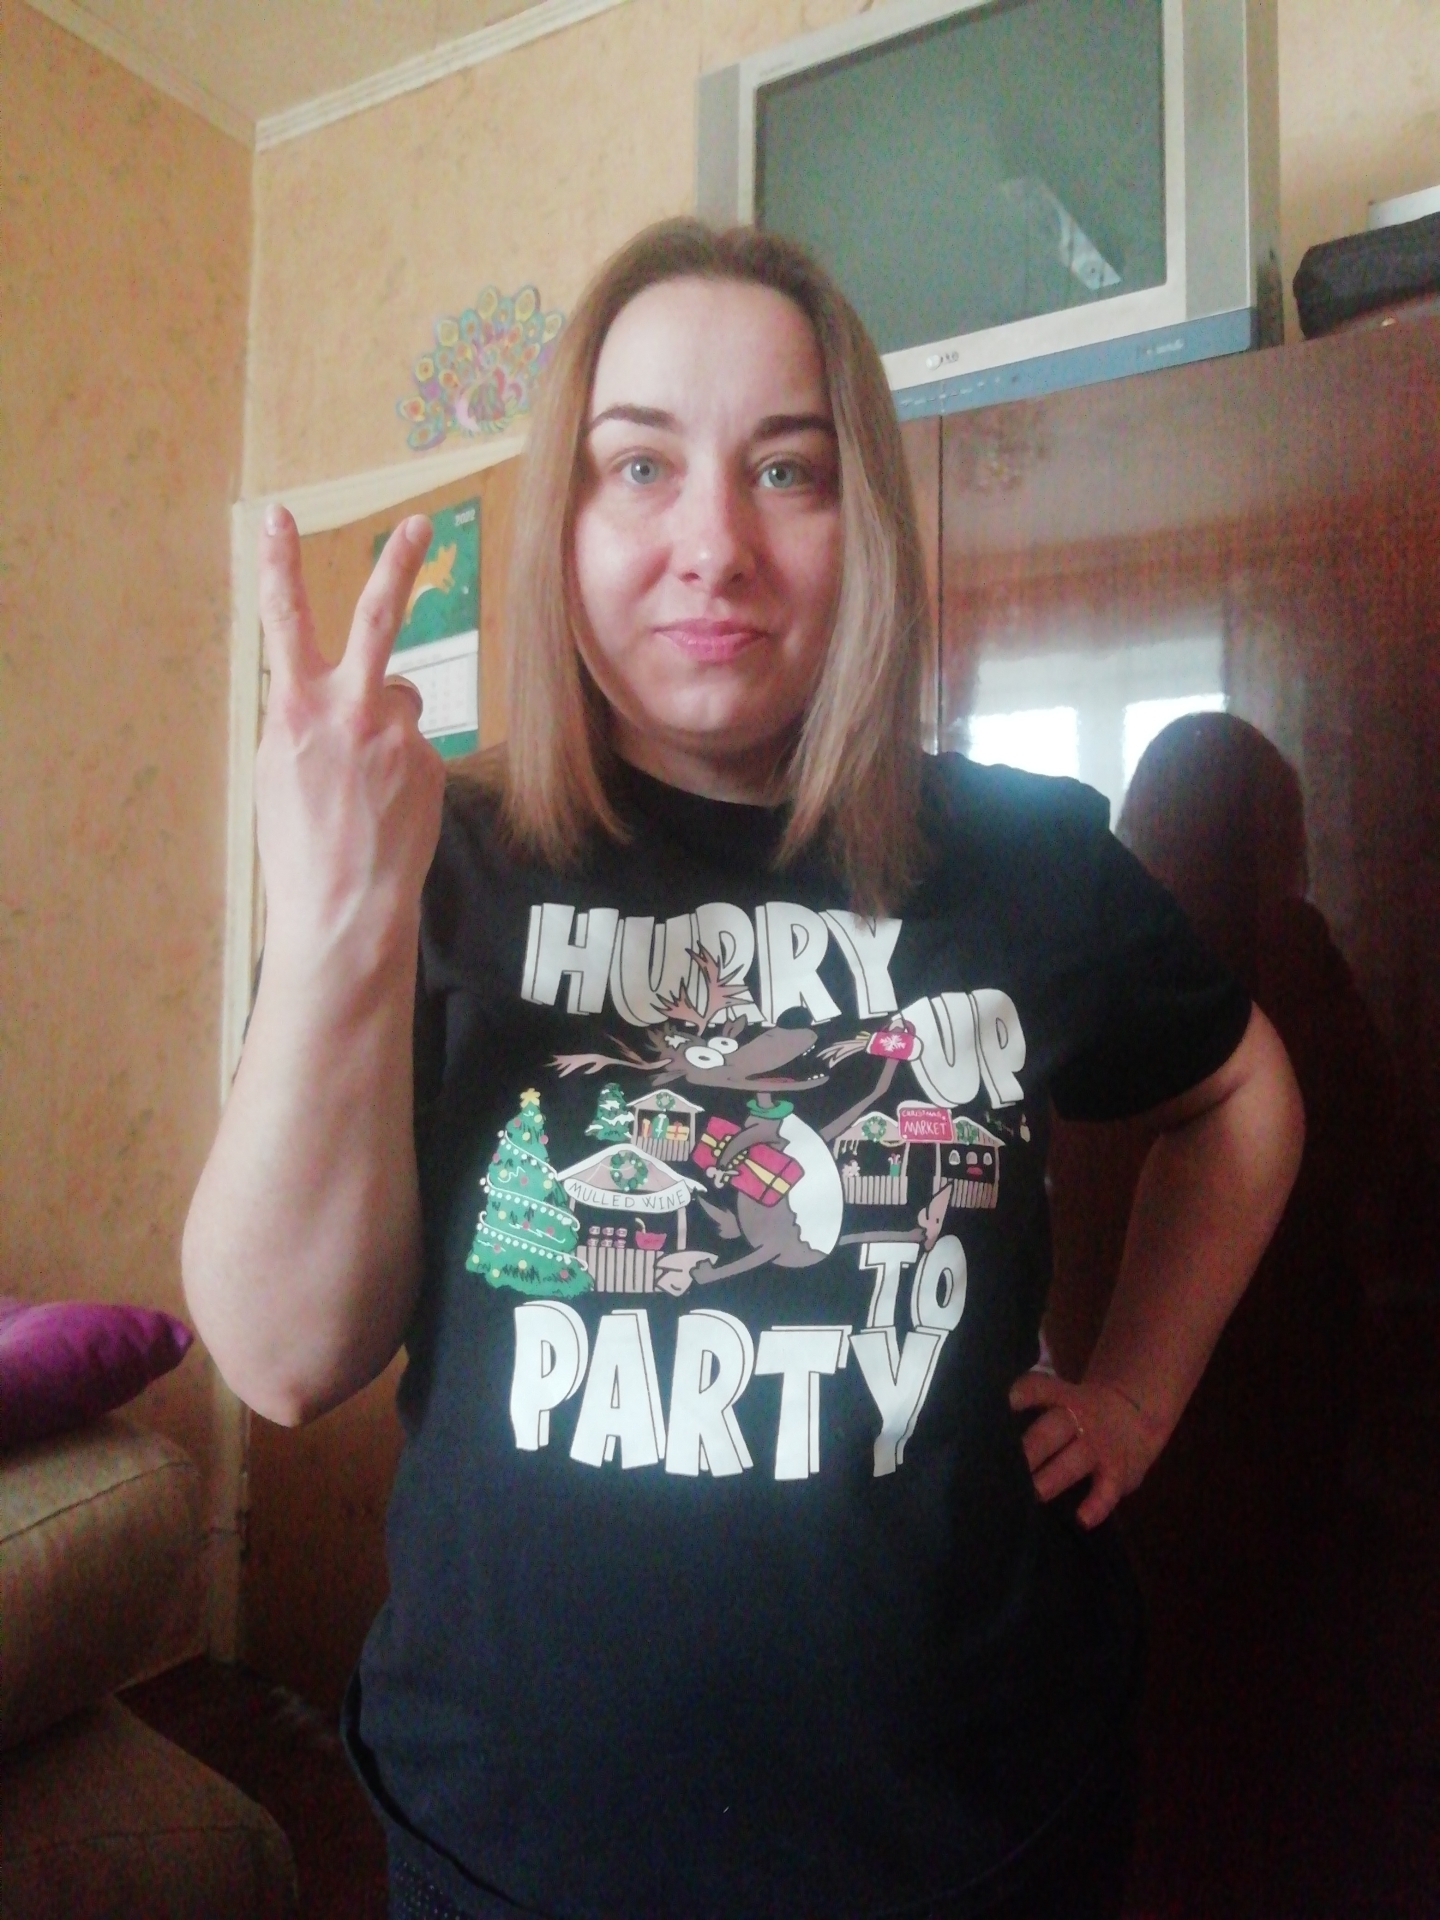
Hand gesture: peace_inverted